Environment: lab
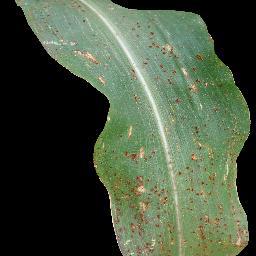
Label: common_rust